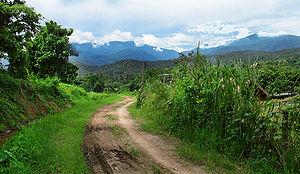
Le parc national de Doi Suthep-Pui est un parc naturel de Thaïlande situé dans la province de Chiang Mai. Il a une superficie de 261,06 km² et a été fondé en 1981.